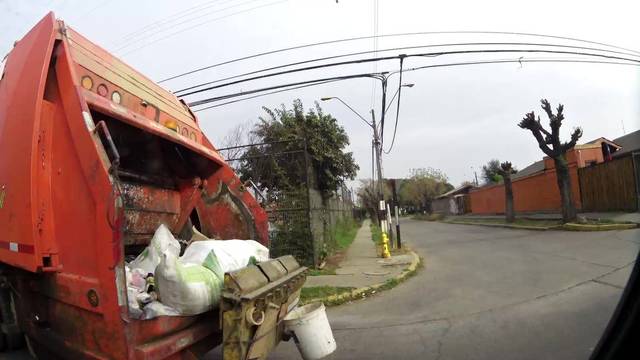
Region: Chile
Coordinates: -33.52, -70.767